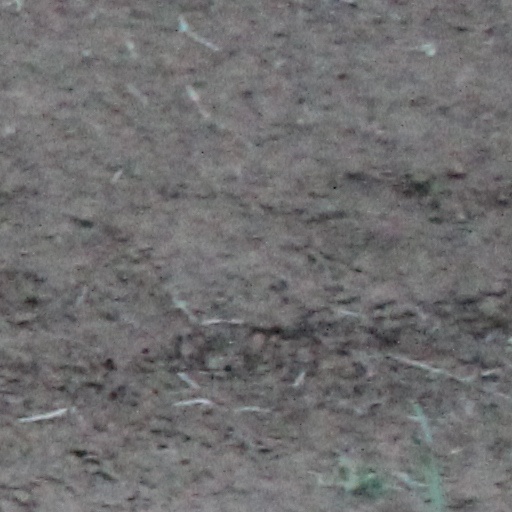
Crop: wheat